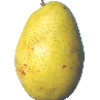
Label: pear_monster